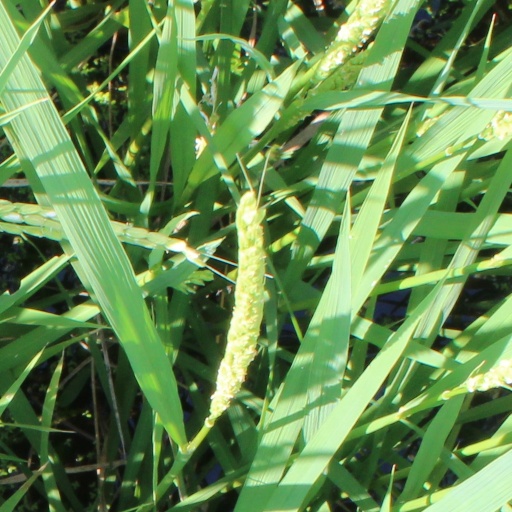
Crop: rice